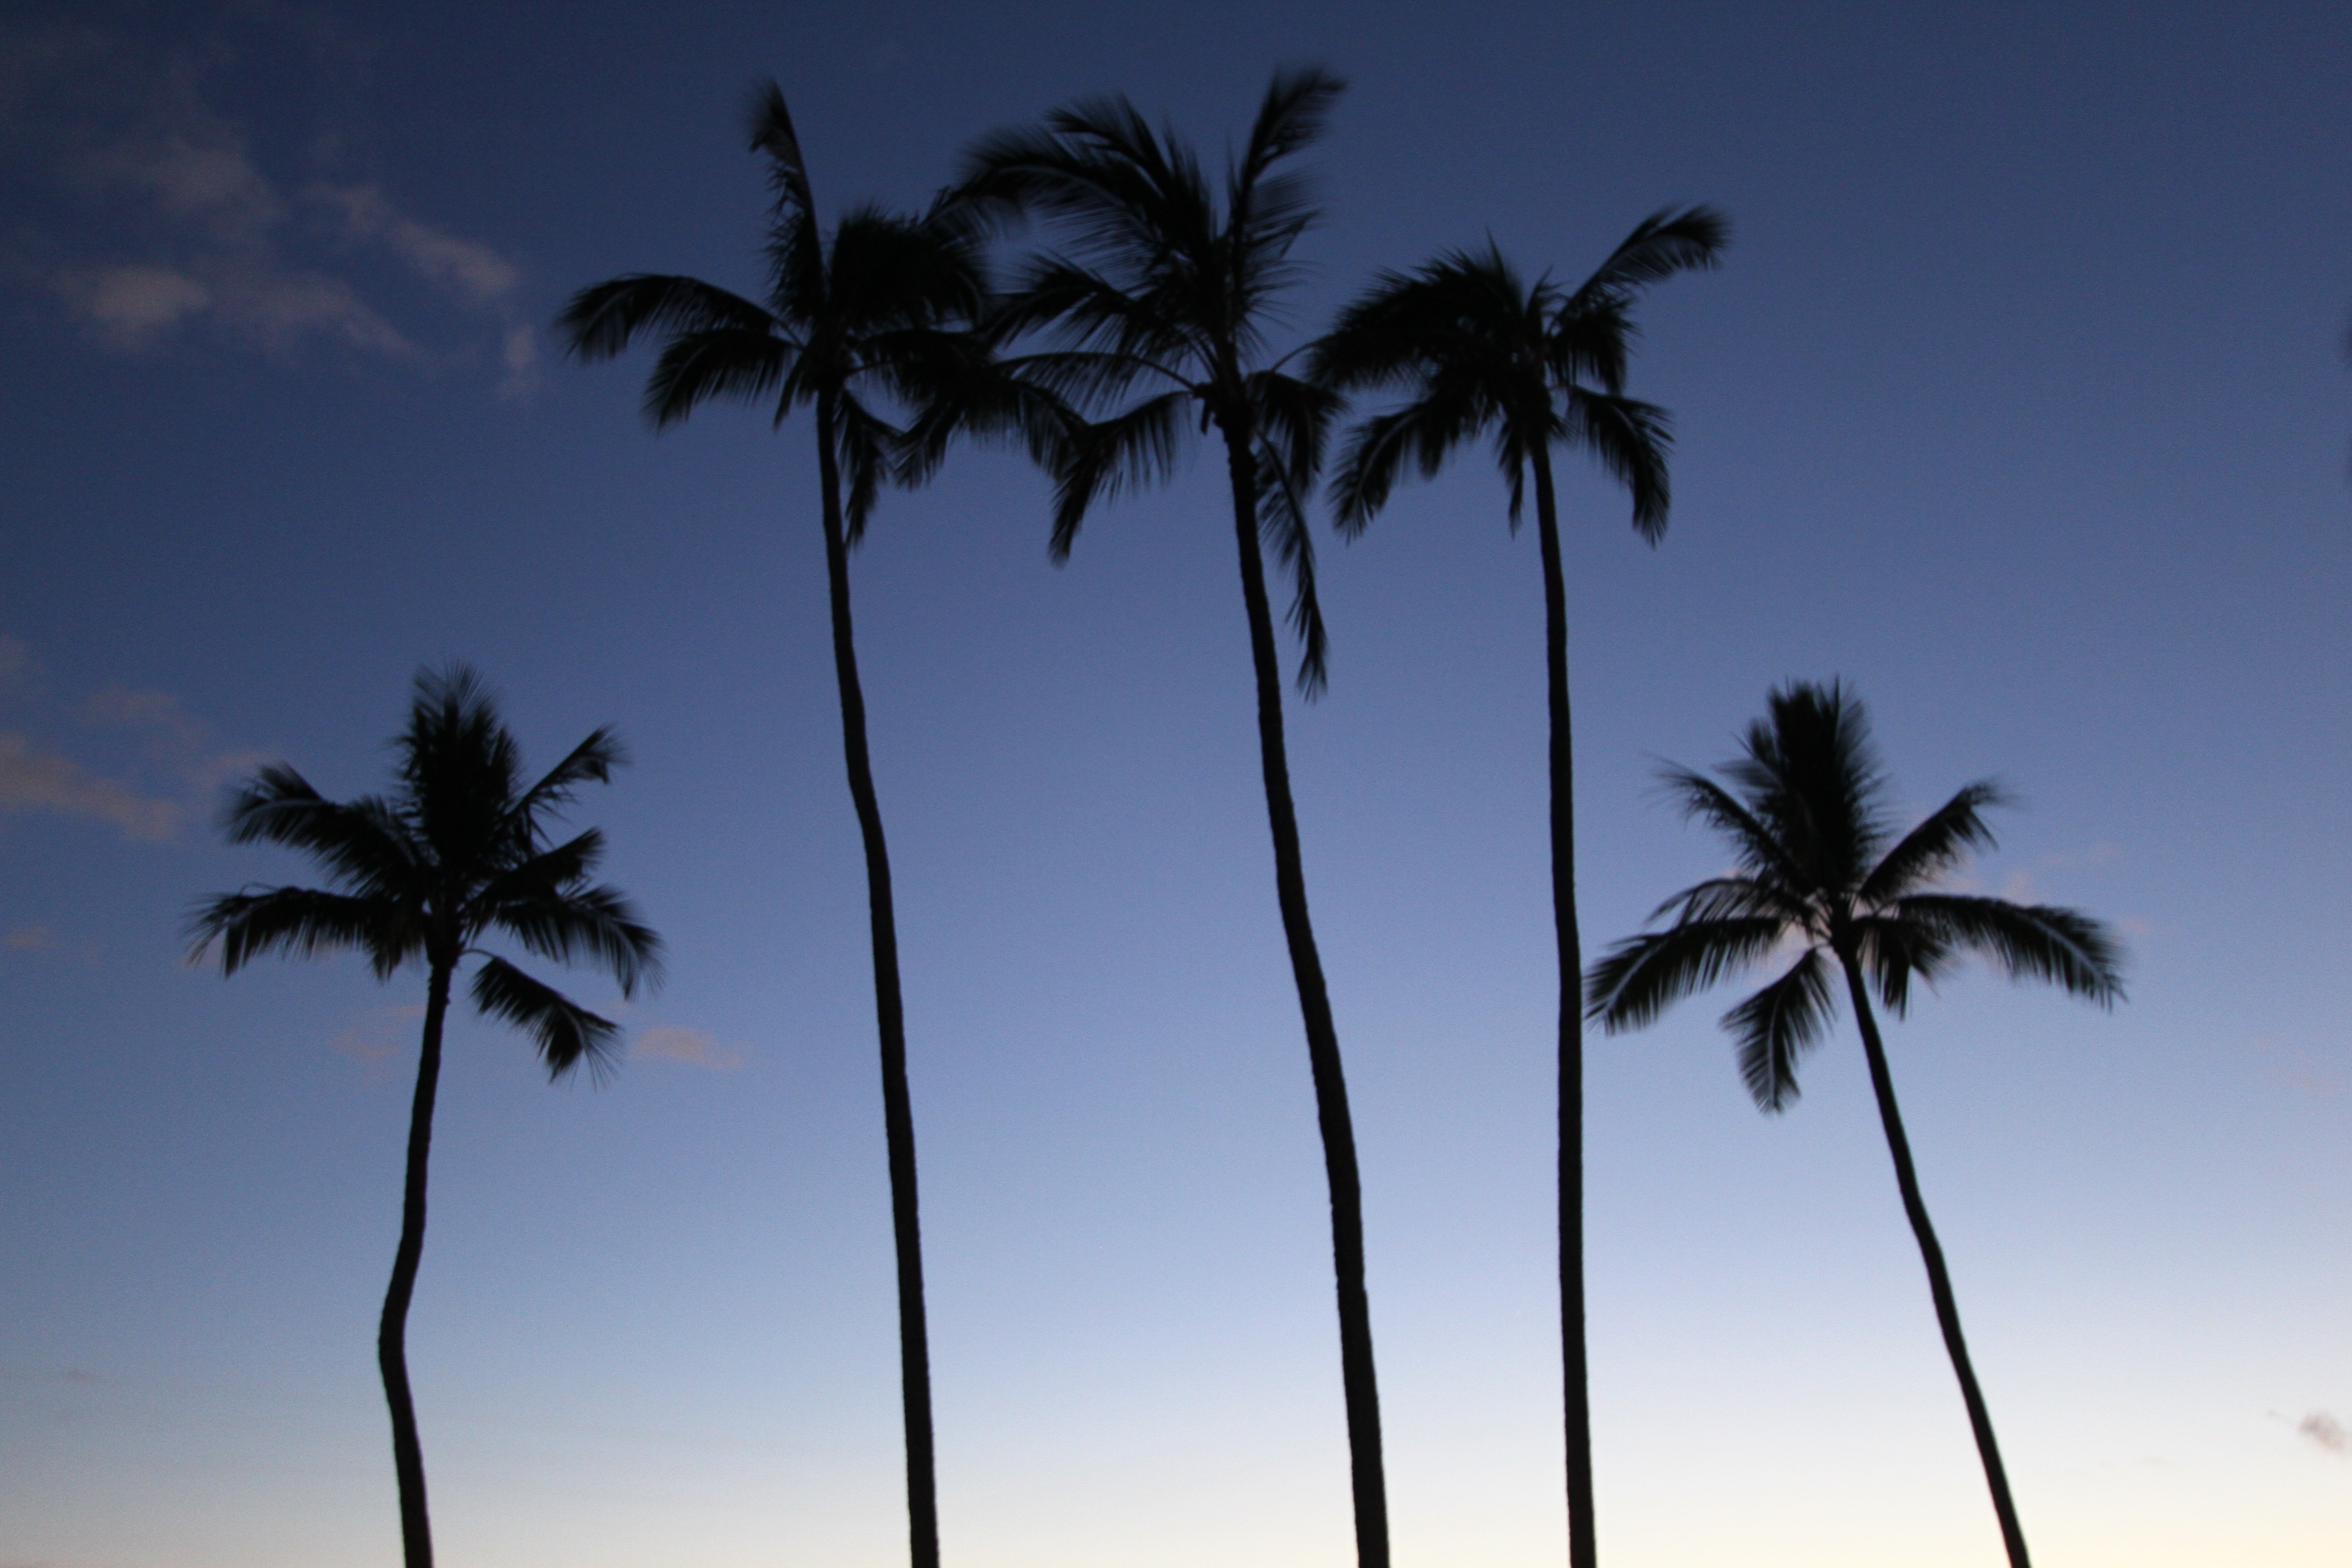
tree, nature, branch, cloud, plant, sky, sunset, flower, wind, dusk, savanna, flowering plant, woody plant, land plant, arecales, palm family